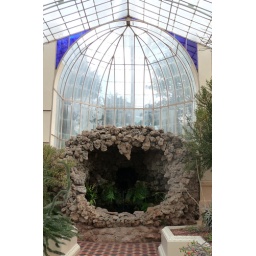
Water fall in glass house